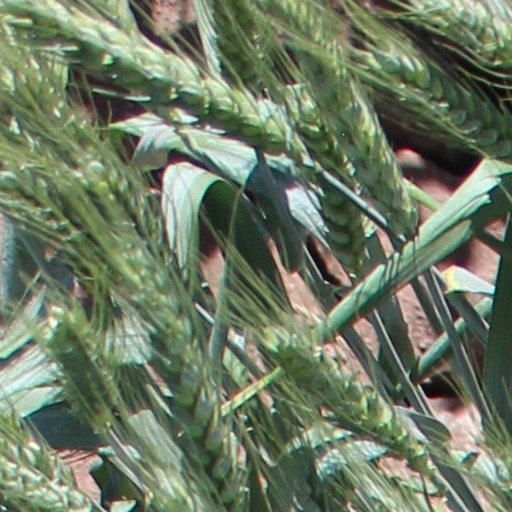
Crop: wheat